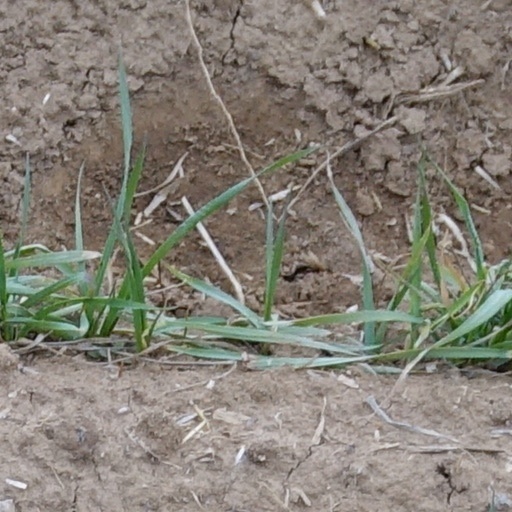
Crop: wheat